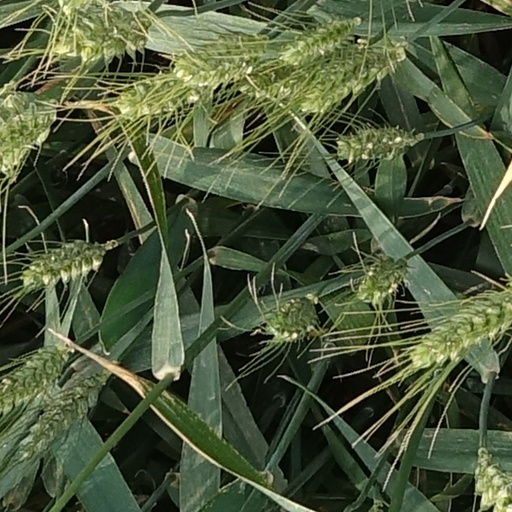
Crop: wheat